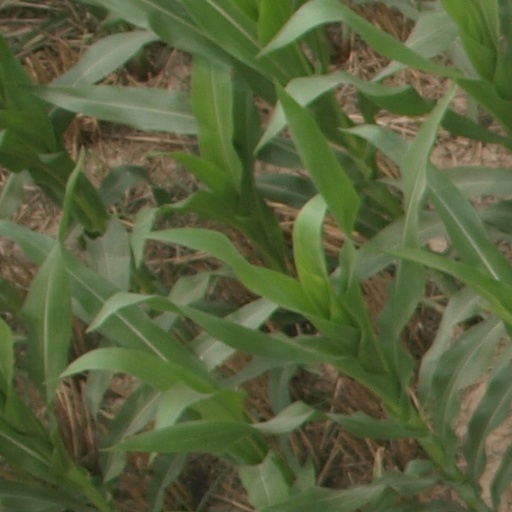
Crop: maize; corn